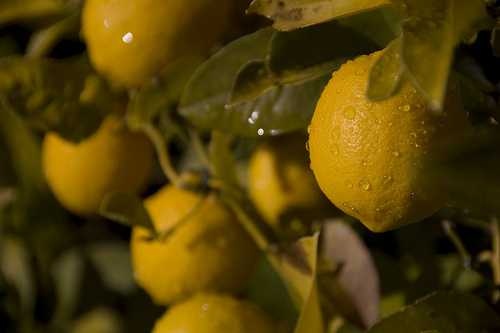
Label: Lemon